Hill of the Buddha

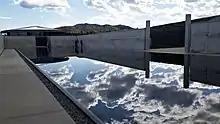
Reflecting pool

The is a Buddhist shrine at Makomanai Takino Cemetery in Sapporo, Japan, designed by Japanese modernist architect Tadao Ando. The shrine features a tall statue of the Buddha encircled by an artificial hill rotunda planted with 150,000 lavender plants.